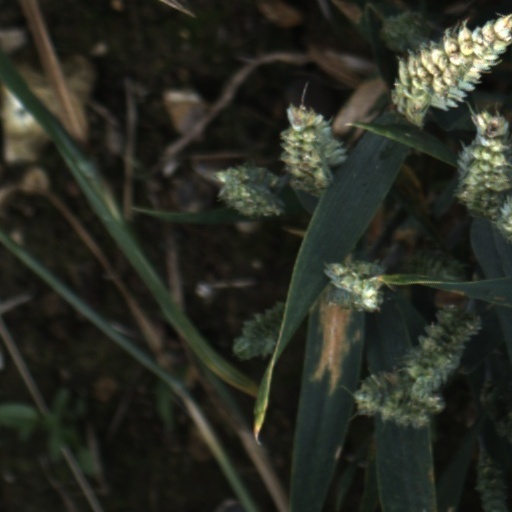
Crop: wheat